Olivais, Lisbon

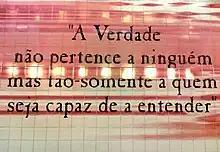

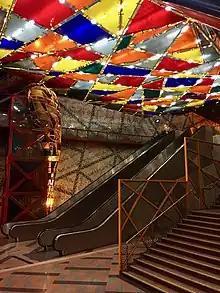

1940 saw the construction of the first structures of Lisbon Airport, in fact, significant part of the territory of the Olivais parish is occupied by said airport. Humberto Delgado Airport served approximately 33.65 million passengers in 2023, being the busiest airport in Portugal, the fourth busiest in the Iberian Peninsula and the 12th busiest in Europe.